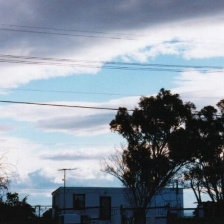
Cloud type: Stratocumulus